Taqdeer (1943 film)

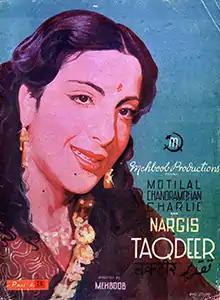

Taqdeer (Destiny, Fate) is a 1943 Indian Hindi language comedy film. It was directed by Mehboob Khan under his Mehboob Productions banner. The star cast included a young Nargis in her first lead role along with Motilal, Chandra Mohan, Charlie, Jilloobai and Kayam Ali.